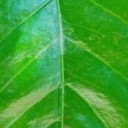
Label: Healthy